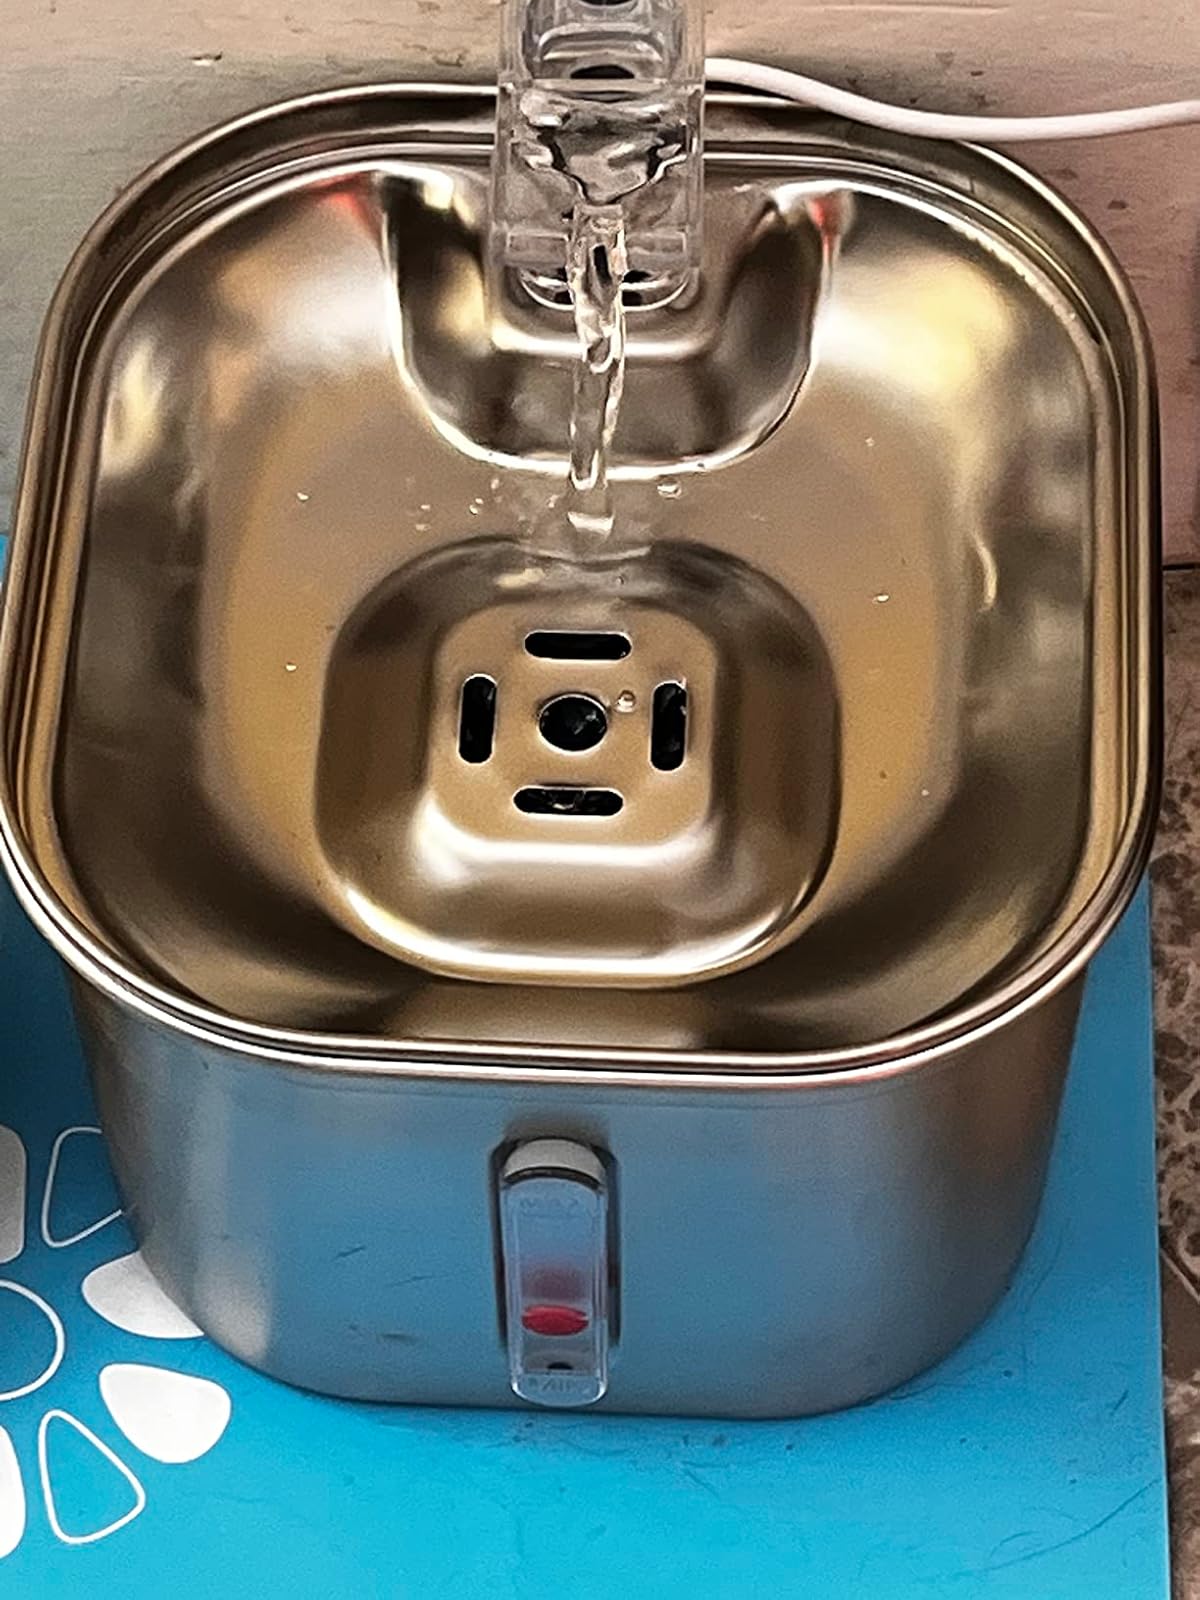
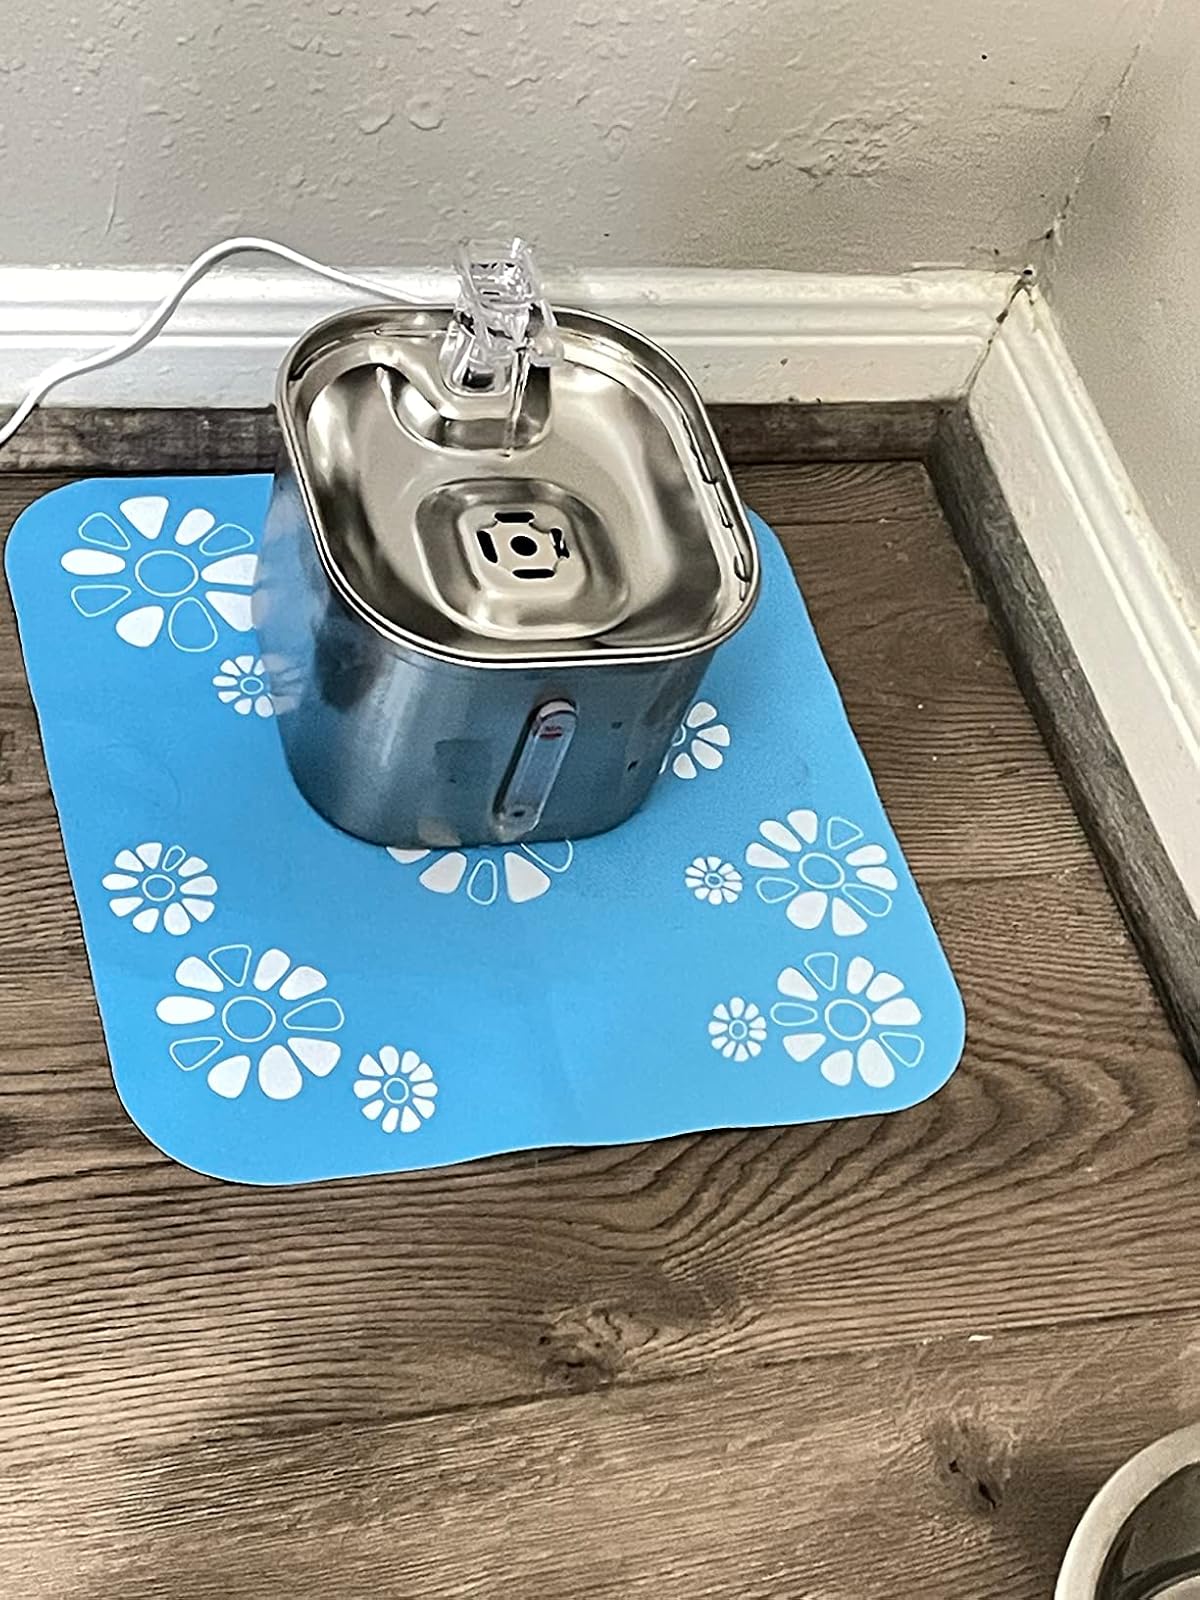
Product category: items_bowl
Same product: yes